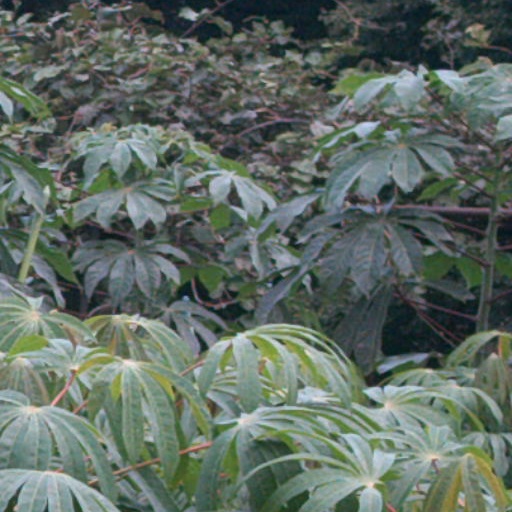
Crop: cassava